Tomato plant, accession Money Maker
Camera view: vertical (180 deg); turntable rotation: 240 degrees
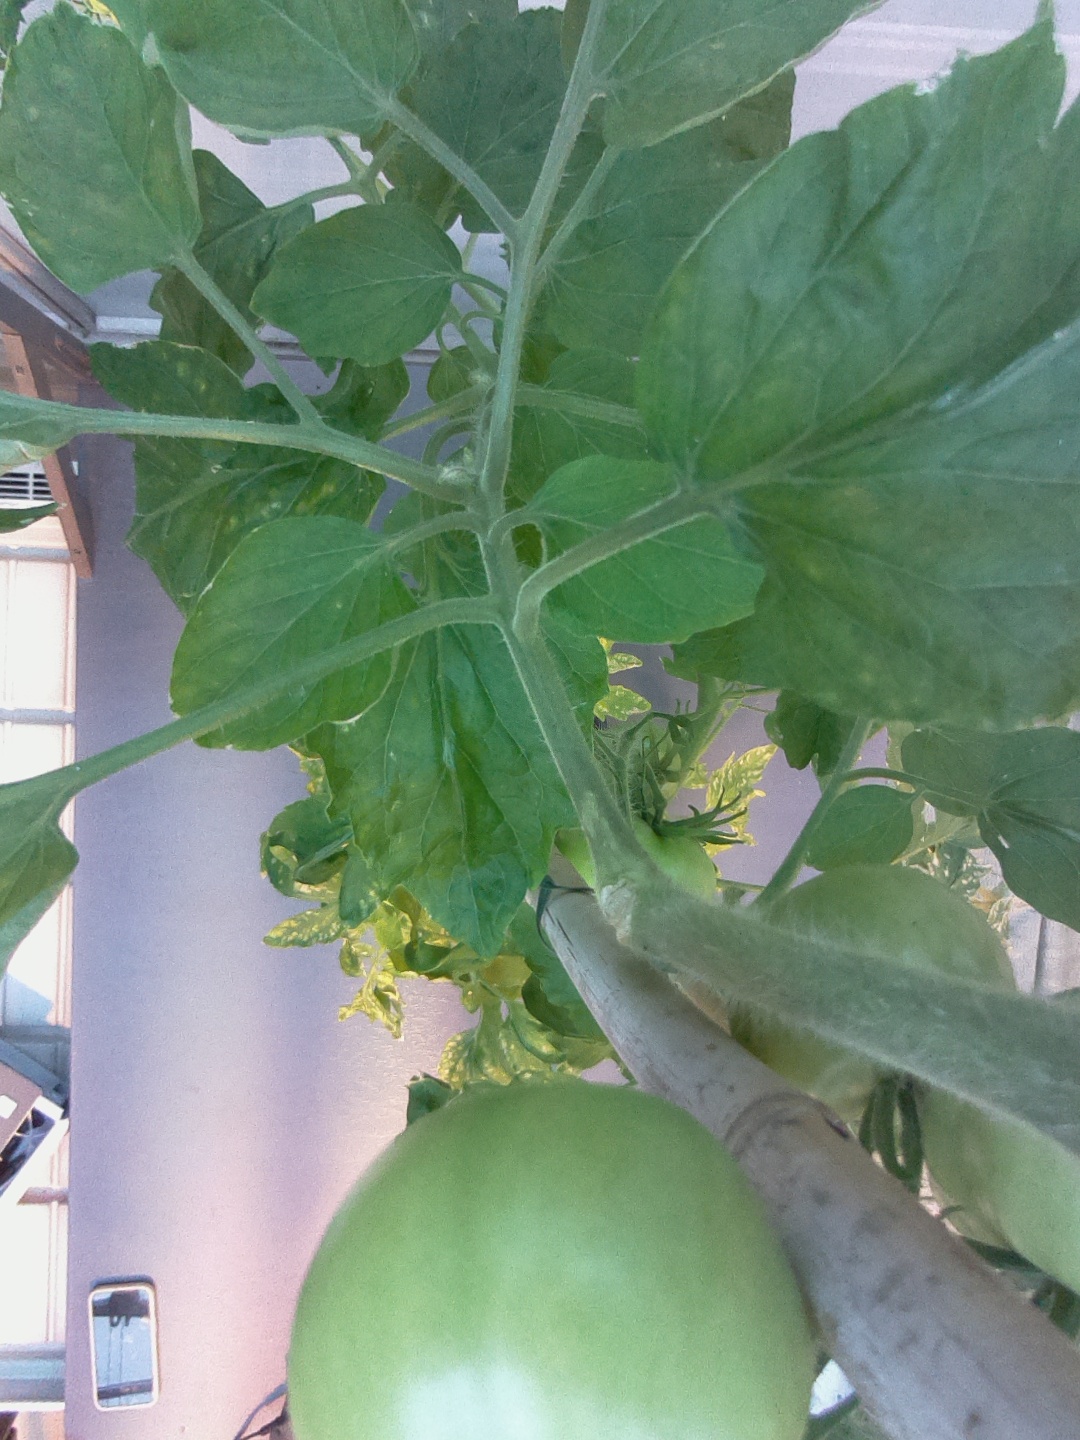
BBCH growth stage 74: 40%-50% of final fruit size